Charles Bernstein (poet)

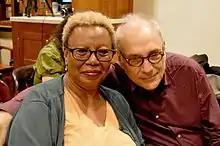
Bernstein (right) with Patricia Spears Jones at the Kelly Writers House in 2016.

From 1989 to 2003, Bernstein was David Gray Professor of Poetry and Letters at the University at Buffalo, where he was a SUNY Distinguished Professor and co-founder and Director of the Poetics Program. He is also, with Loss Pequeño Glazier, co-founder of The Electronic Poetry Center at Buffalo. From 2003 to 2019, he was Donald T. Regan Professor of English and Comparative Literature at the University of Pennsylvania, where he co-founded the poetry audio archive PennSound. He has been the recipient of fellowships from the Guggenheim Foundation (1985), the New York Foundation for the Arts (1990 and 1995),the National Endowment for the Arts (1980), and of the 1999 Roy Harvey Pearce/Archive for New Poetry Prize of the University of California, San Diego, and the 2025 America Award for Lifetime Contribution to American Writing. With his translators, Bernstein won the 2015 Münster Prize for International Poetry for two German translations. In the same year, he won the Janus Pannonius Grand Prize for Poetry. In 2019, Bernstein was the recipient of the Bollingen Prize for American poetry, for lifetime achievement and for "Near/Miss". Bernstein was elected a Fellow of the American Academy of Arts and Sciences in 2006.